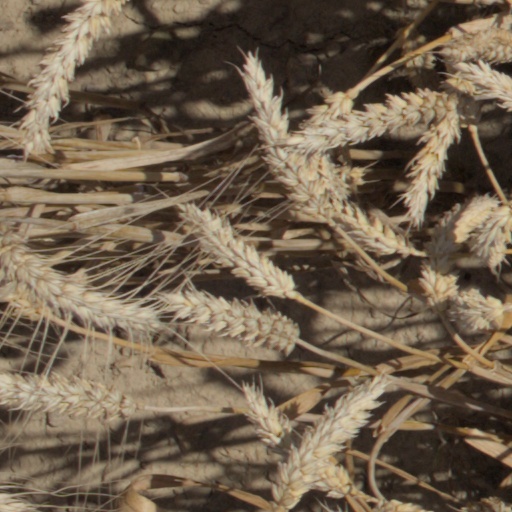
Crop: wheat